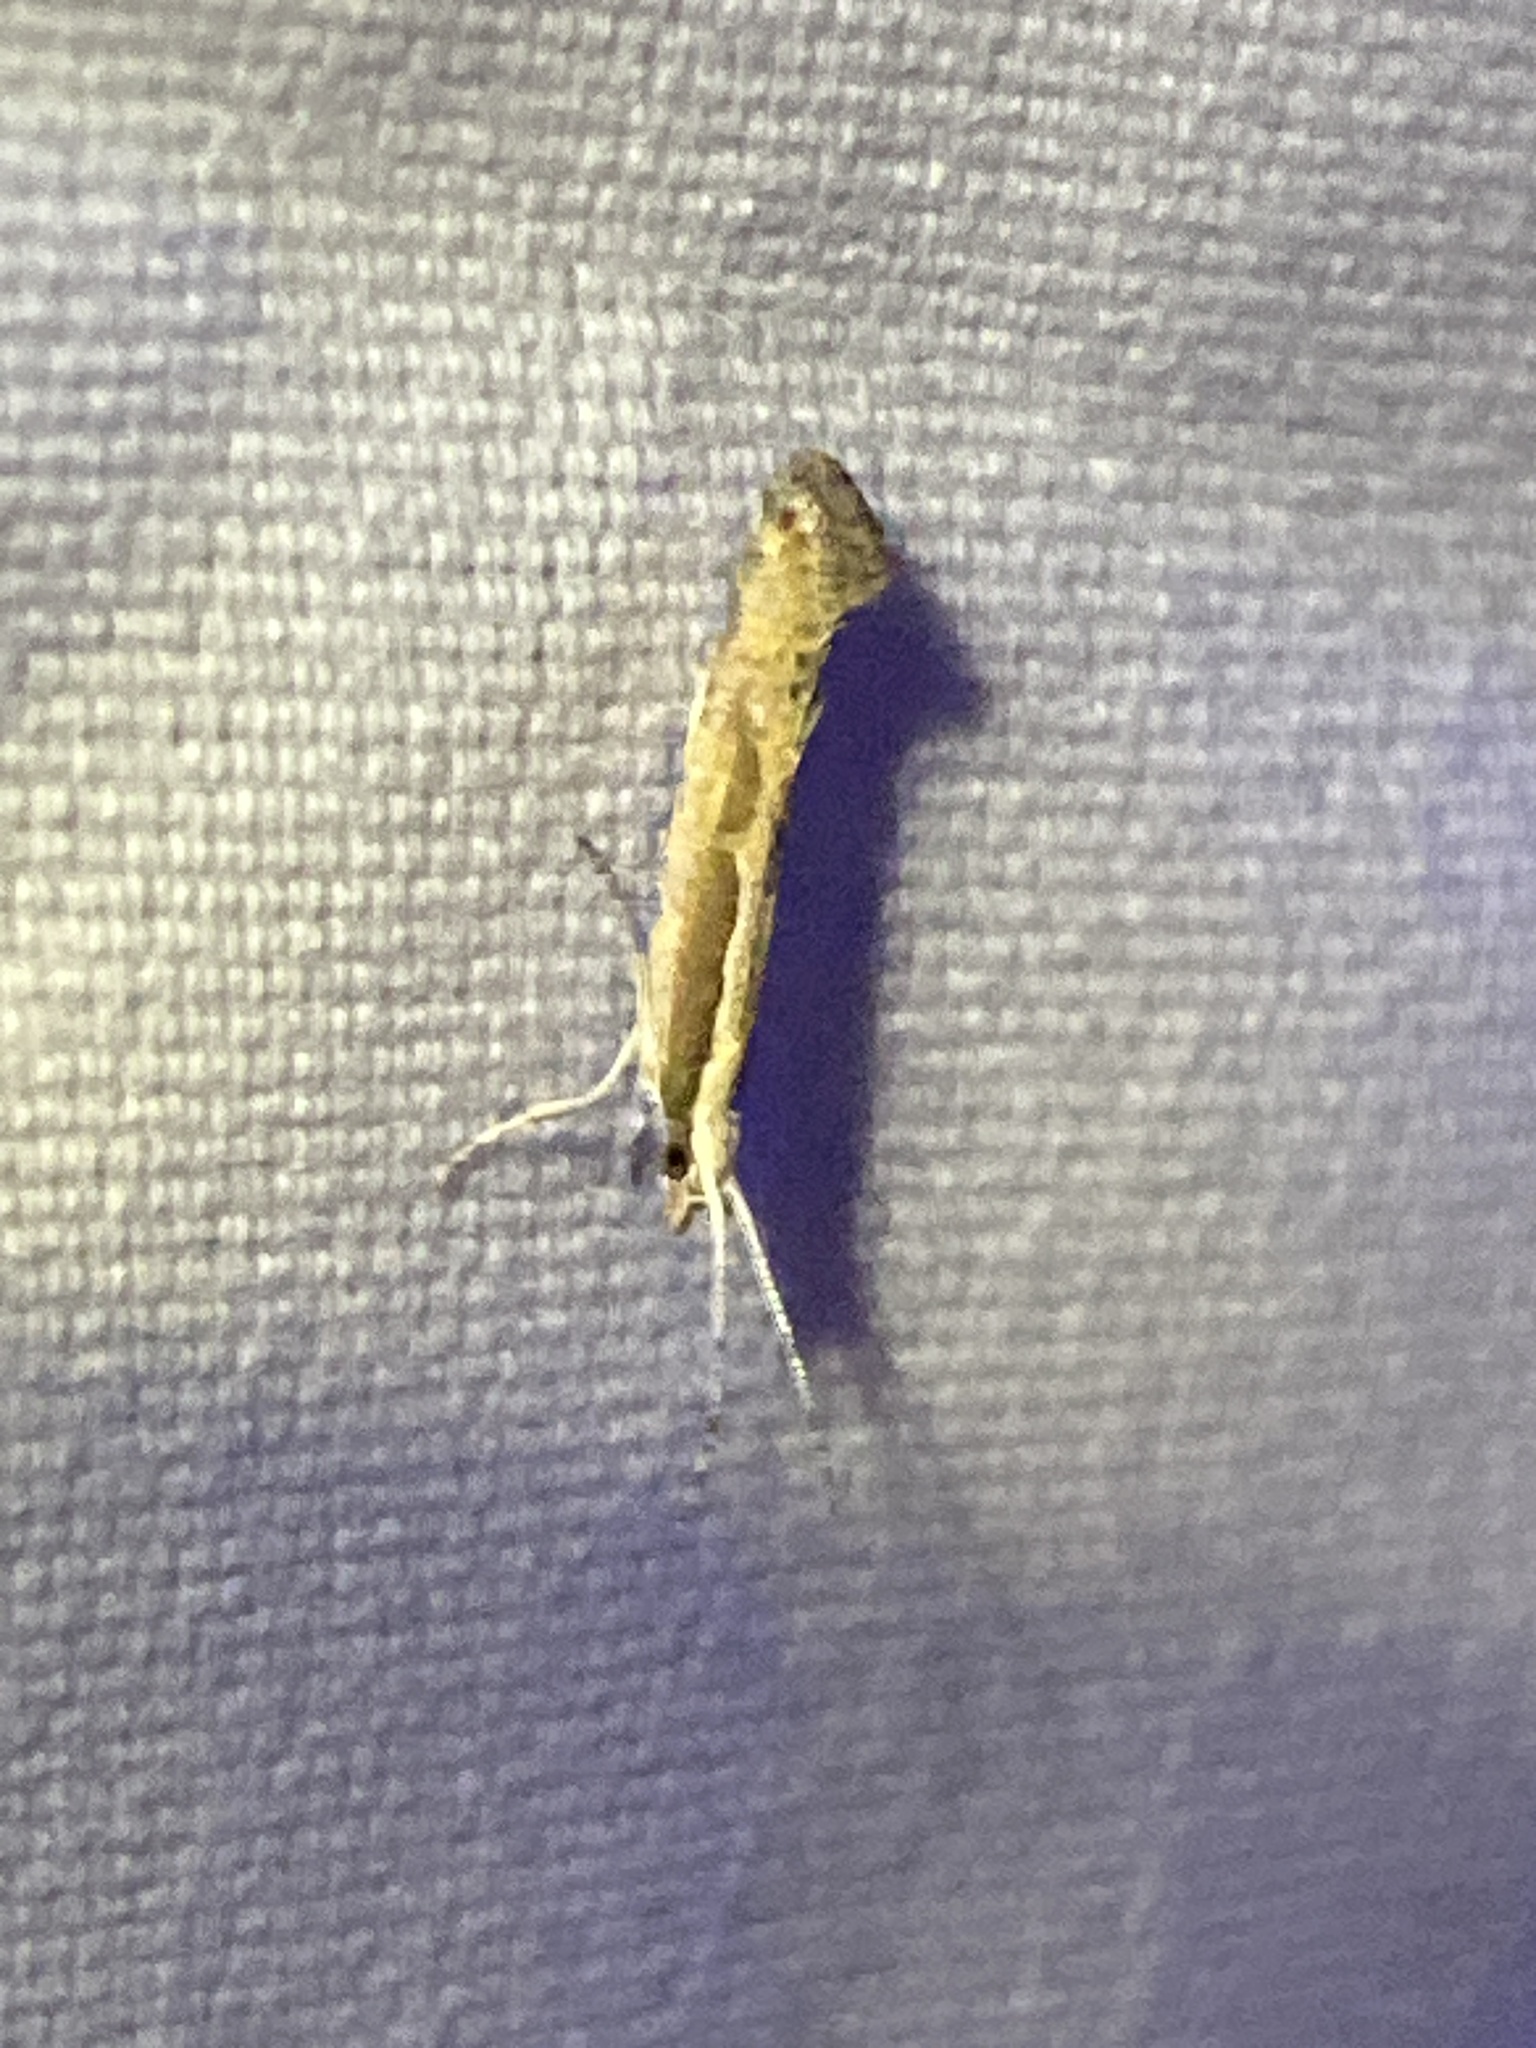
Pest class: diamondback_moth